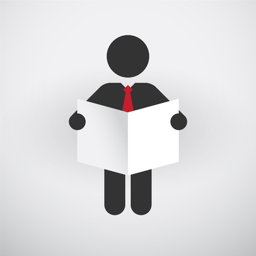
simple black silhouette of a man with a red tie and newspaper vector